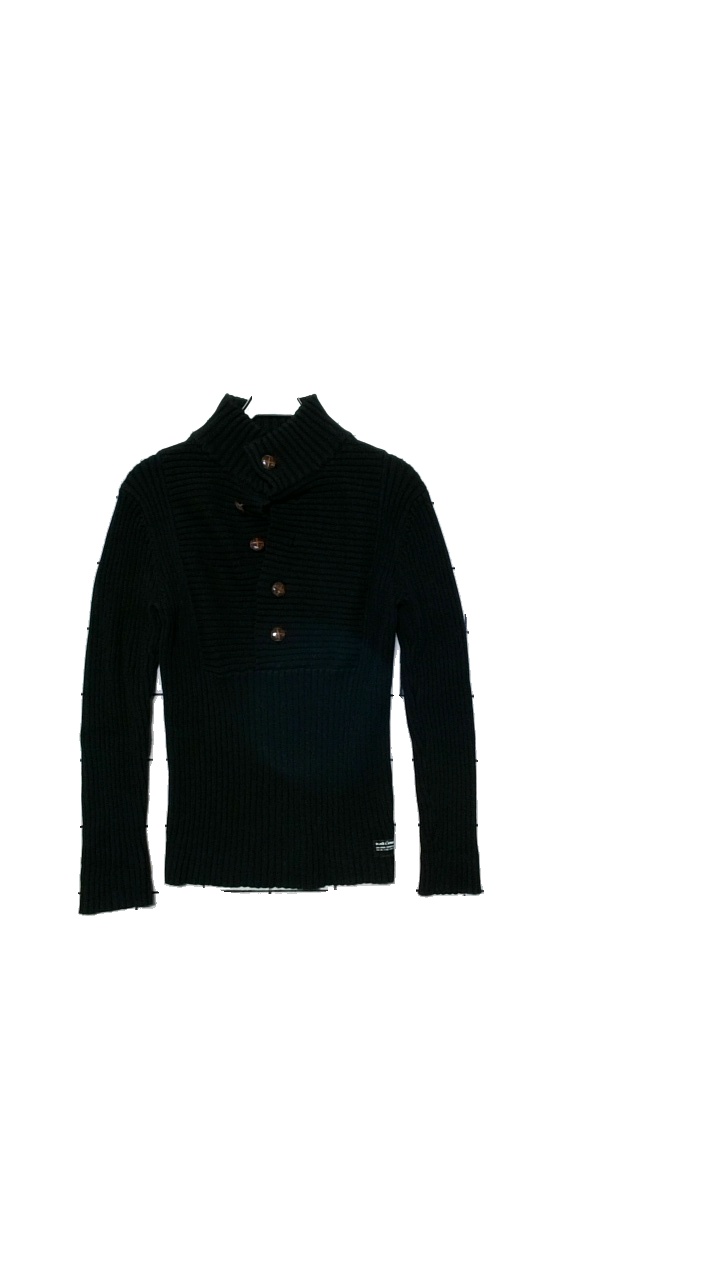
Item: Sweater (Men)
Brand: Jack And Jones
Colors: Black
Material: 100% cotton
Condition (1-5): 4
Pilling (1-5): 5
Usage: Reuse
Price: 50-100